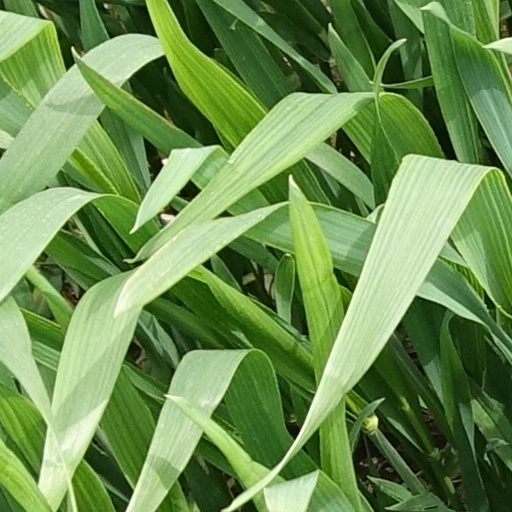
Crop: wheat